Pylaia

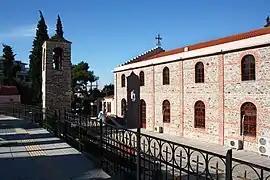
St Elias of Pylaia

Pylaia is a former municipality in the Thessaloniki Prefecture of Greece. In the 2011 local government reform, Thessaloniki Prefecture became the regional unit of Thessaloniki (without boundary changes), and Pylaia became a part of the new municipality of Pylaia-Chortiatis. Pylaia continues under its old boundaries as a municipal unit within Pylaia-Chortiatis.